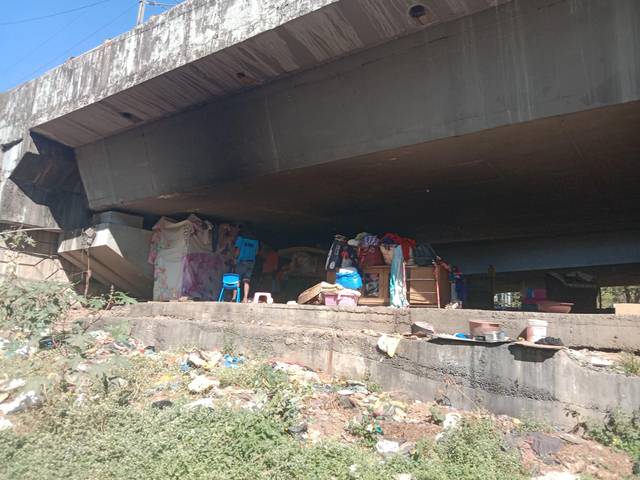
Region: India
Coordinates: 19.092, 72.903